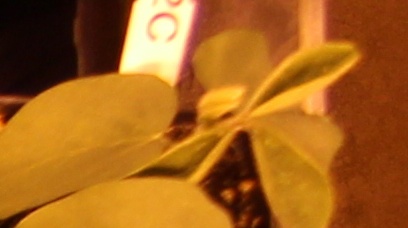
Label: Soybean